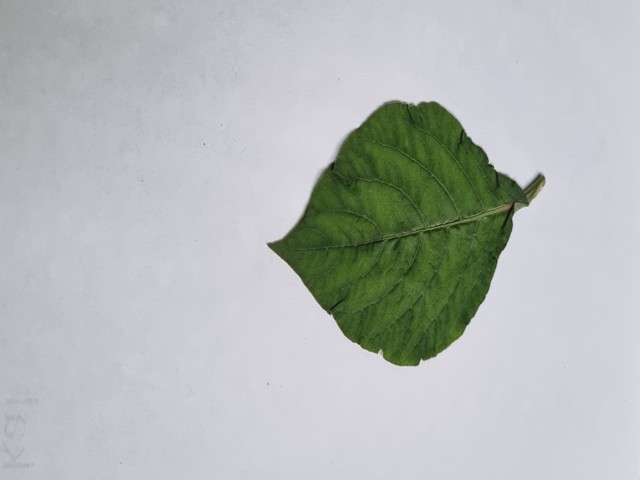
Plant: apang